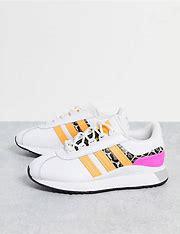
Brand: Adidas
Model: SL Andridge